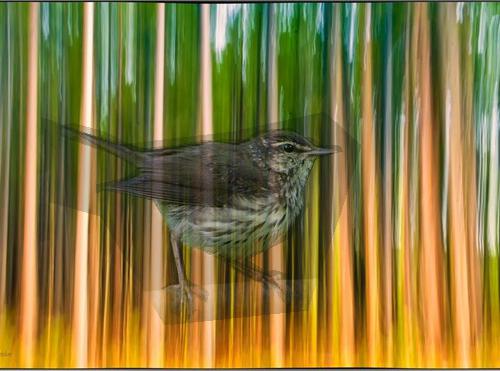
Bird species: Northern_Waterthrush
Bird type: landbird
Background: land